Zagorka

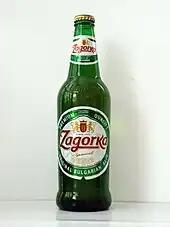
Zagorka Special – 2010s bottle

Zagorka is a Bulgarian beer brand from the city of Stara Zagora. It is brewed at the Zagorka Brewery.